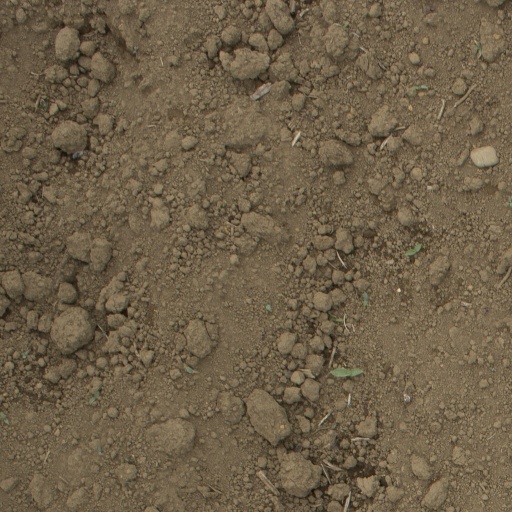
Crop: Jerusalem artichoke